Biessenhofen–Füssen railway

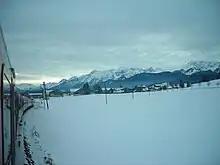
Push–pull train on the line in 2012.

The line is served hourly by Regionalbahn services on the Augsburg– route (RB77). The Munich–Füssen route (RB 68) is also served by three train pairs a day. These are operated by "Bayerische Regiobahn" with Alstom Coradia LINT diesel multiple units.